James Dean (judge)

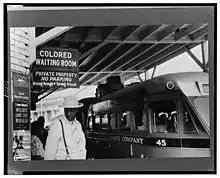
A Black man waits for a train in a segregated waiting area in the midst of the Jim Crow era

In 1884 Dean was appointed president of the State Conference of the Colored Men of Florida held in Gainesville Florida. Presiding over the meeting, Dean was able to serve as a fair mediator in the politically charged conference. The platform of the conference aimed to persuade voters to elect an Independent Governor who would help the conferences agenda. This agenda supported 1) increasing funding for African American schools to decrease illiteracy, 2) being treated fairly and equally in trials and in juries, 3) to be protected voters and to have their votes count, 4) increased representation in State and county offices and city governments, 5) desegregation of public transportation and be treated equally as White patrons, 6) the restoration of the right to vote to those who had been accused of petty offenses in a court of law (most of whom were Black).